Bhavsinhji Madhavsinhji

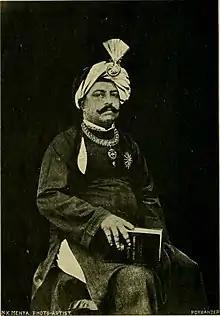
Bhavsinhji

Maharaja Rana Shri Bhavsinhji Madhavsinhji Sahib Bahadur (26 December 1867 – 10 December 1908) was the Maharaja of Porbandar belonging to Jethwa dynasty, who ascended the throne of princely state of Porbandar on 15 September 1900 and ruled till his death in 1908.